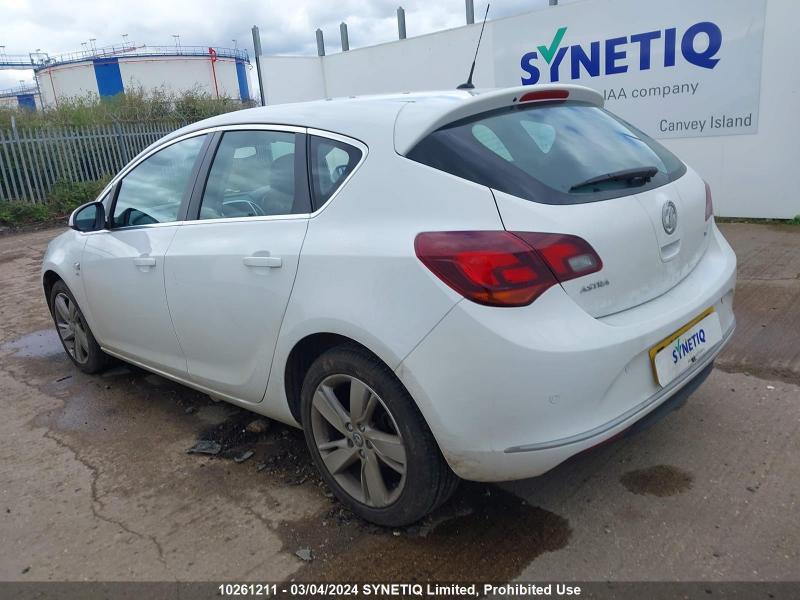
Aucun dommage détecté.
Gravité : aucun